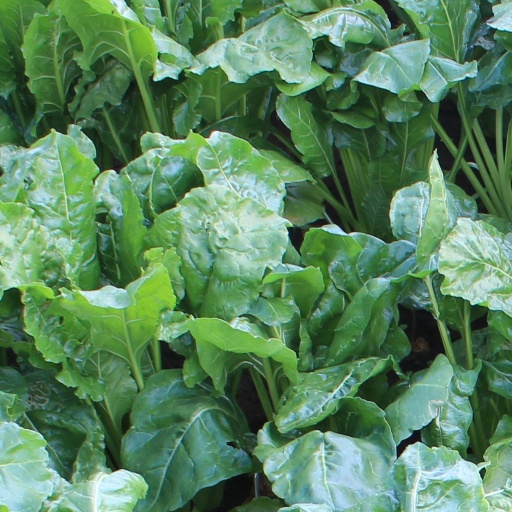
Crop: sugar beet